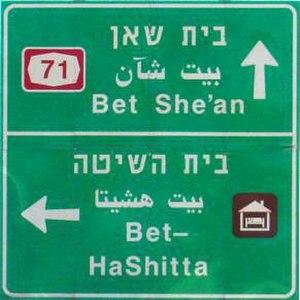
La langue arabe en Israël est la langue maternelle de plus de 20% de la population totale, principalement les citoyens arabes d'Israël et les juifs arabophones du monde arabe. La langue vernaculaire arabe levantine, influencée par l'hébreu moderne et parlée par de nombreux Arabes israéliens, est parfois décrite comme dialecte arabe israélien.